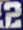
Number: 2